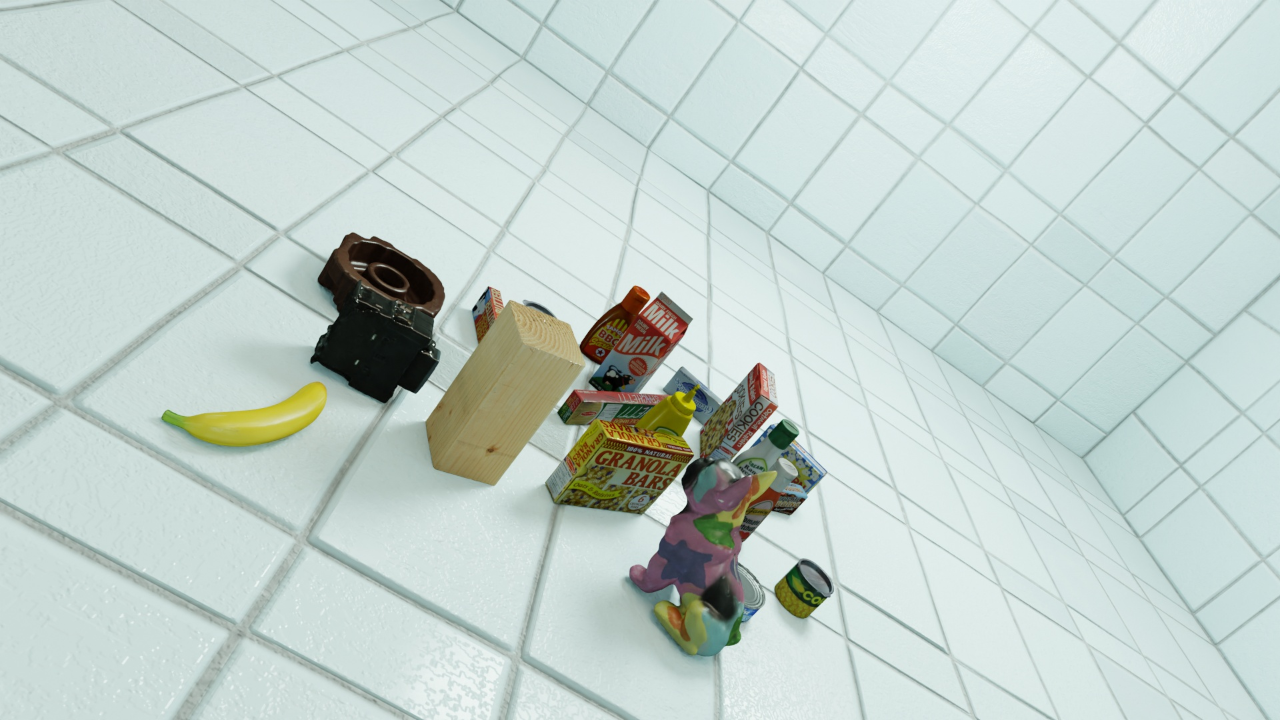
Question:
What are the five normalized (x, y) points between 0 and 1 in the image that outline the grasp plane for the box of instant chocolate pudding? Your answer should be as Grasp center: [], Left finger base: [], Right finger base: [], Left finger tip: [], Right finger tip: [].
Answer: Grasp center: [0.628125, 0.669444], Left finger base: [0.640625, 0.702778], Right finger base: [0.614844, 0.6375], Left finger tip: [0.626563, 0.729167], Right finger tip: [0.601562, 0.663889]